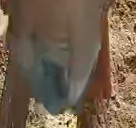
Face region: mouth_nostrils (mouth_chin_nostrils_and_profile)
Pain indicator: moderately_present